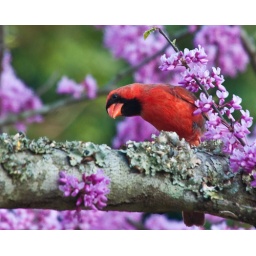
Male cardinal in a redbud tree